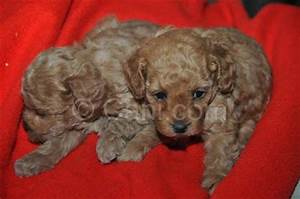
Label: cane